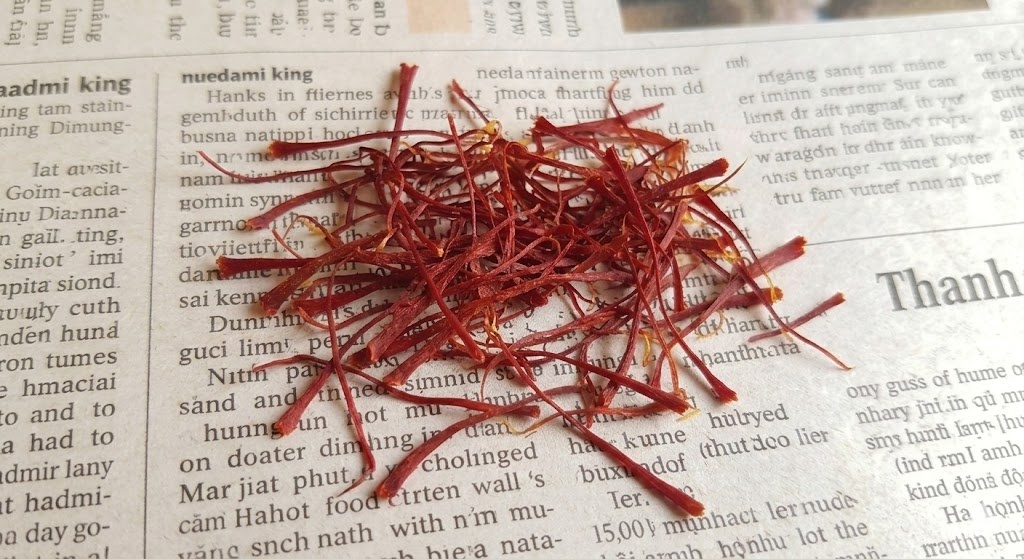
Saffron quality class: mogra